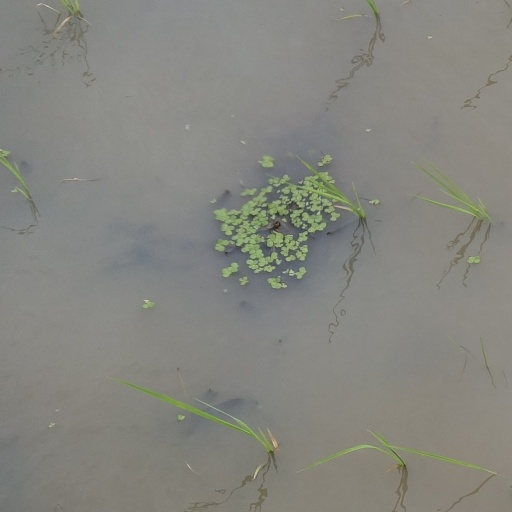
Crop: rice